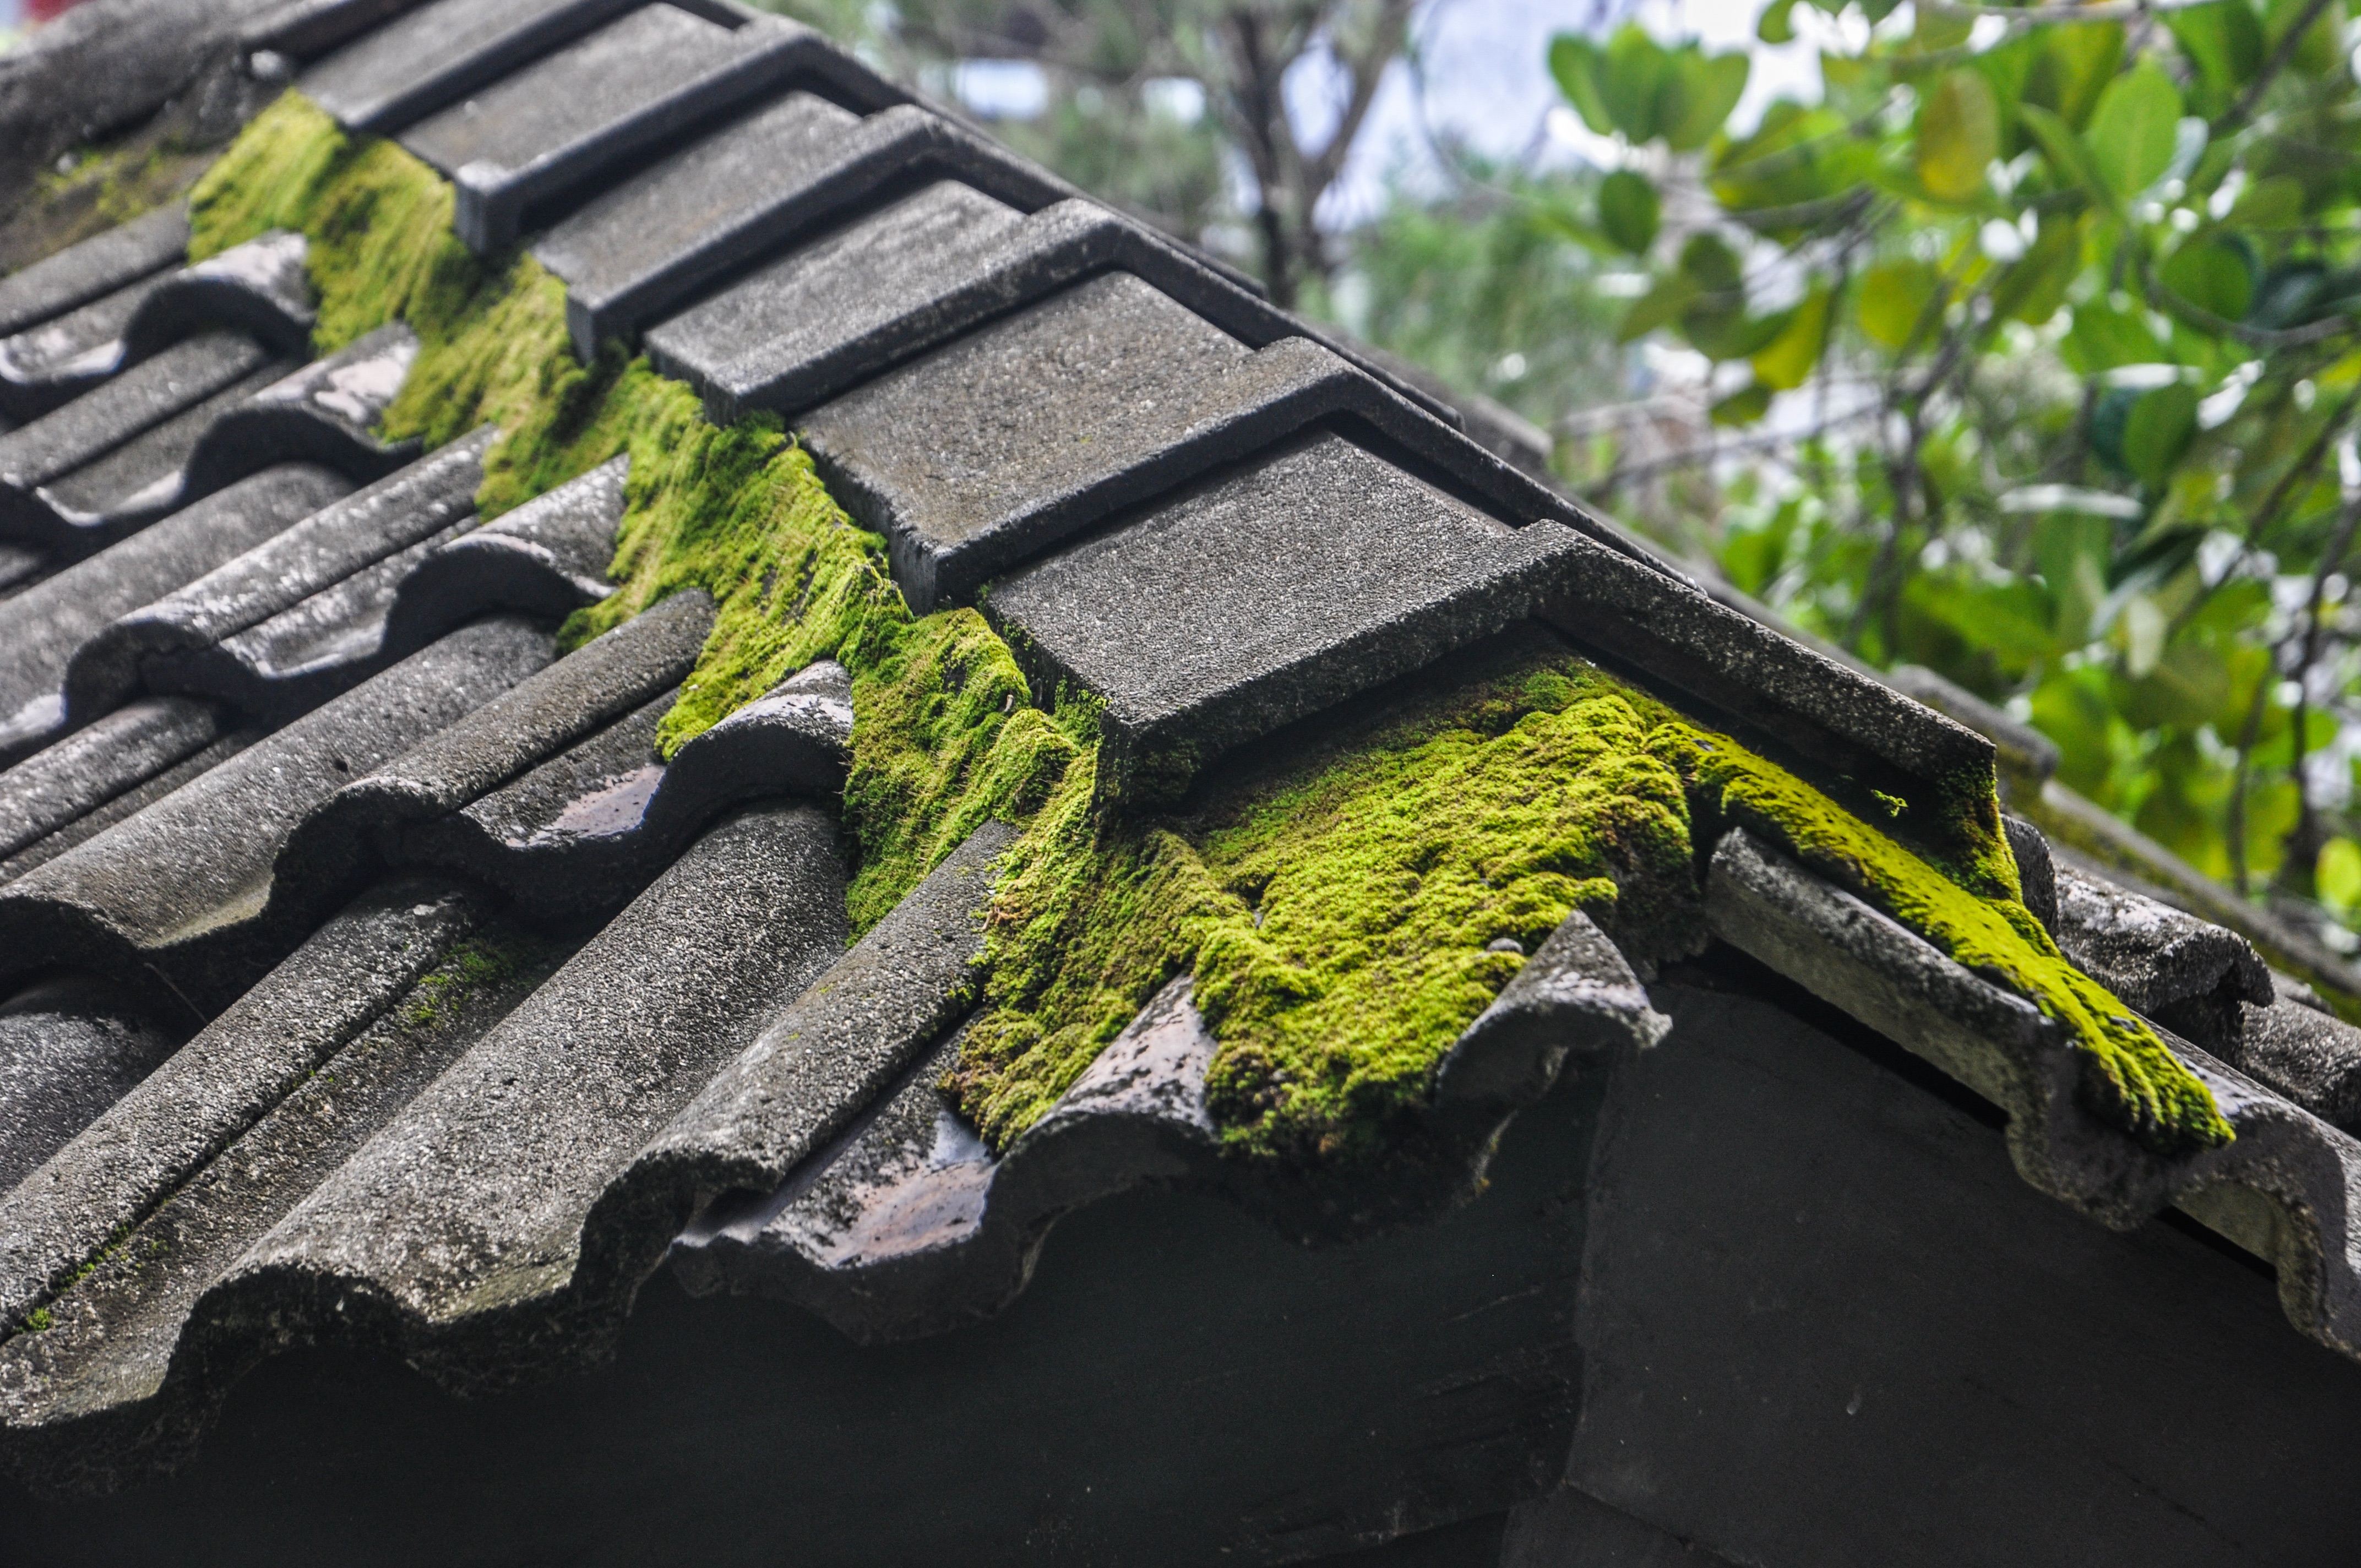
tree, grass, rock, leaf, roof, wall, green, garden, art, road surface, urban area, outdoor structure